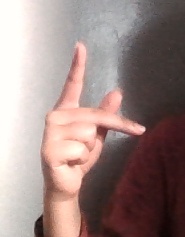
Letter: dha